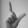
ASL letter: L